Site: brandenburg
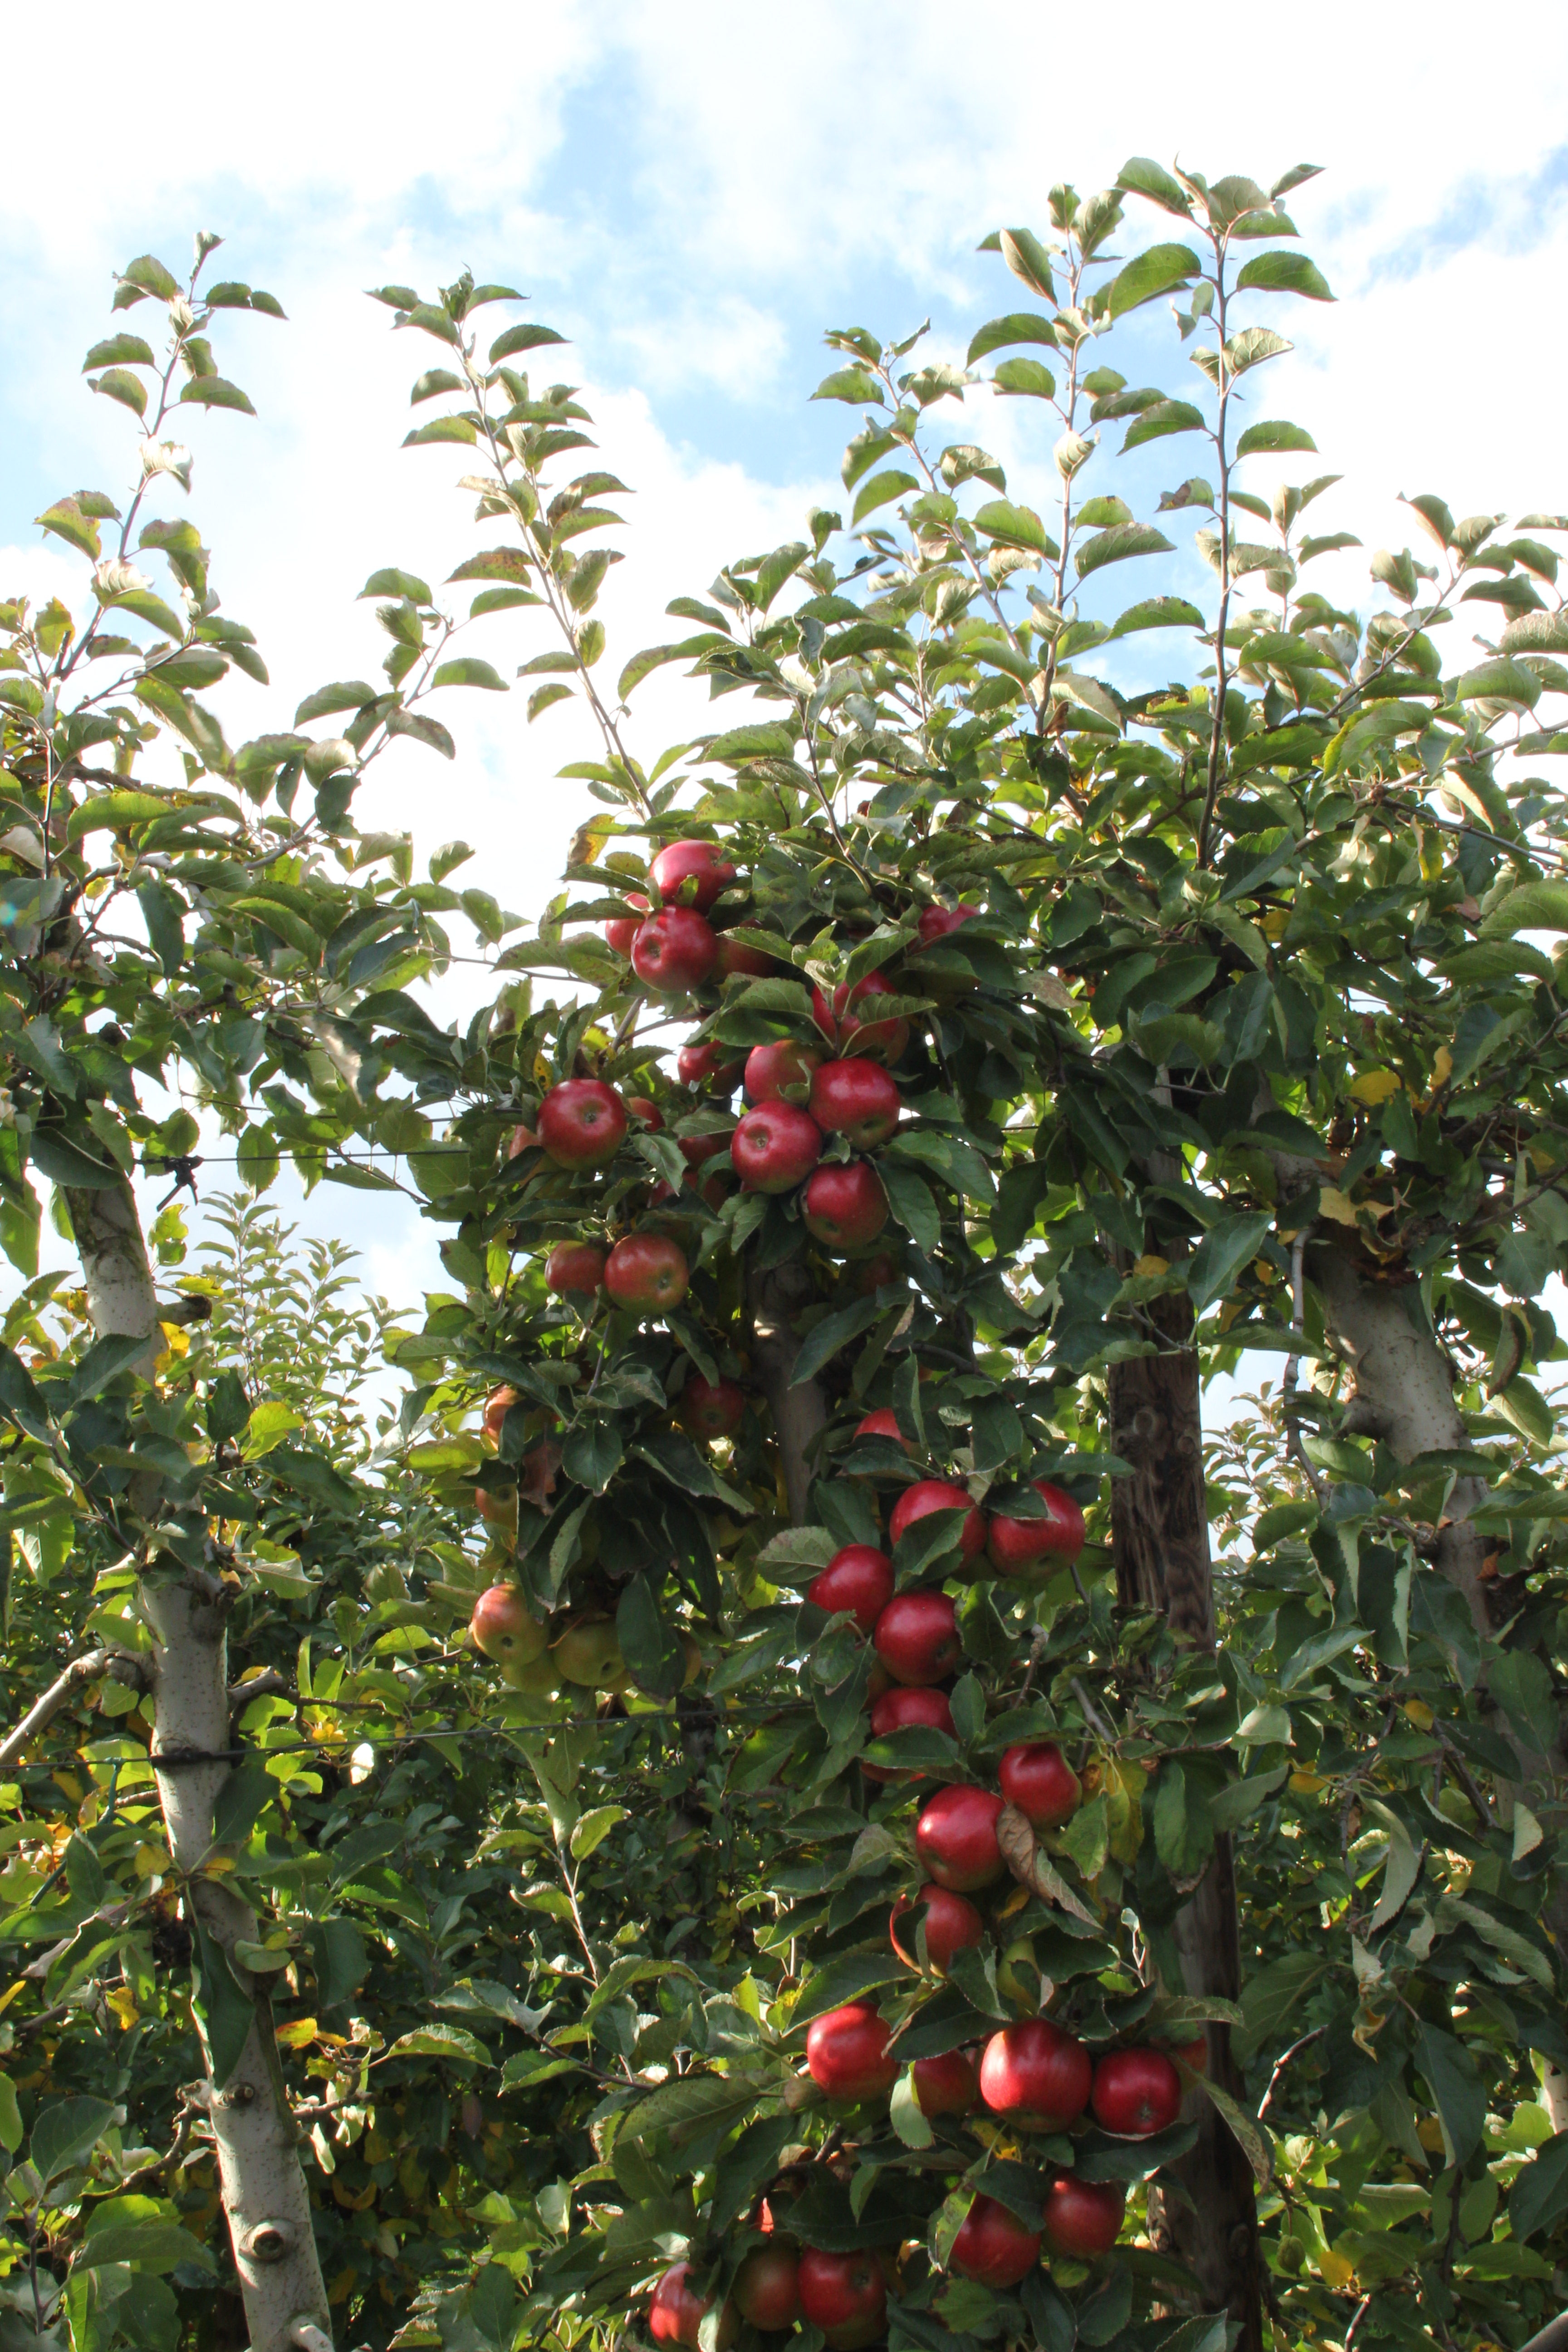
Growth stage (BBCH 91): Senescence, beginning of dormancy